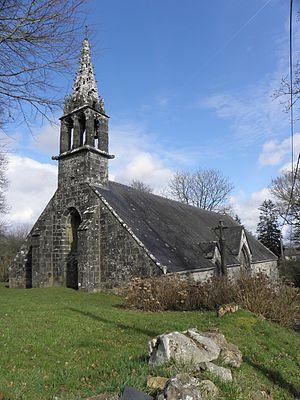
Façade occidentale et flanc sud de la chapelle Notre-Dame-de-la-Fontaine-Blanche en Plougastel-Daoulas (29).